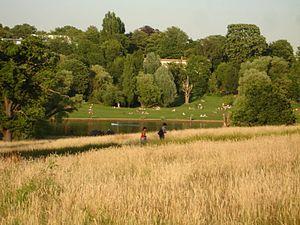
Hampstead est un quartier de Londres.